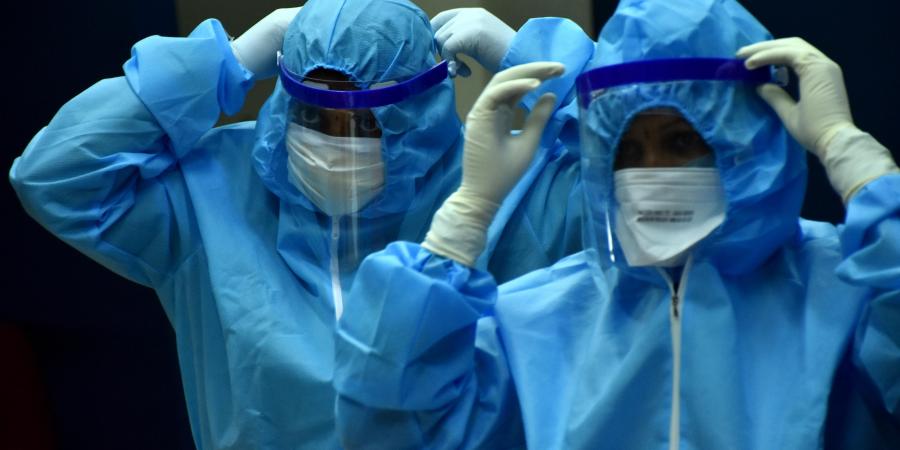
Objects detected:
Mask
Mask
Face_Shield
Face_Shield
Gloves
Gloves
Gloves
Gloves
Coverall
Coverall